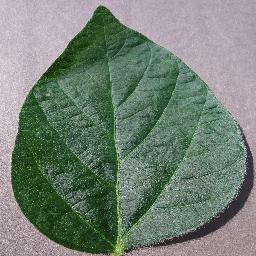
Label: Soybean___healthy